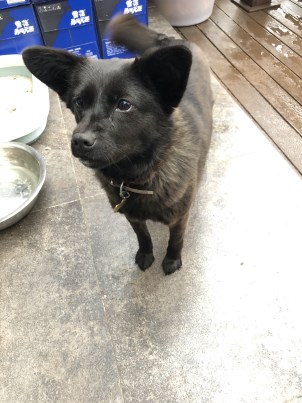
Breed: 3336-n000121-chinese_rural_dog